Holker Hall

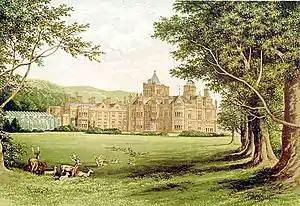
Holker Hall in 1880

Additions to the grounds were made during the 19th century and included an arboretum, a conservatory, terraces, and a walled garden. The conservatory was a large structure designed by Joseph Paxton, but has since been demolished.